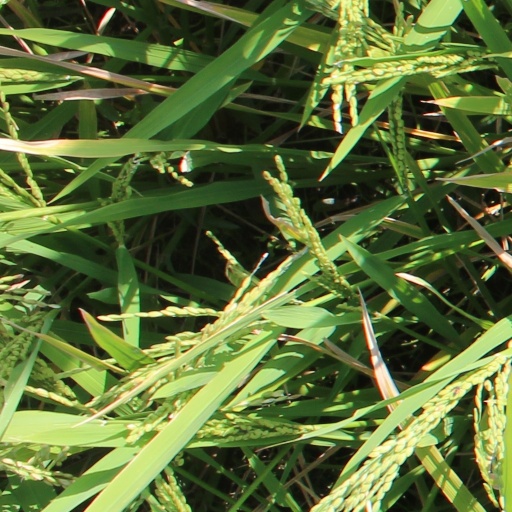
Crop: rice